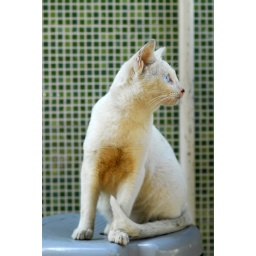
Saw this kitty sitting on a chair in an alley, she had gorgeous blue eyes.